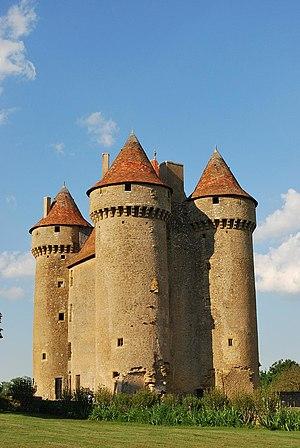
Sarsay (Indre, France) Le château.
Cet article recense les monuments historiques français classés en 1912.
Le château de Sarzay fut une imposante forteresse de la fin du Moyen Âge. Il se situe sur la commune de Sarzay dans le département de l'Indre.
Cet article recense les monuments historiques de l'Indre, en France.